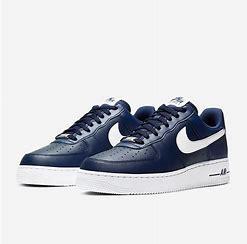
Brand: Nike
Model: Air Force 1 07